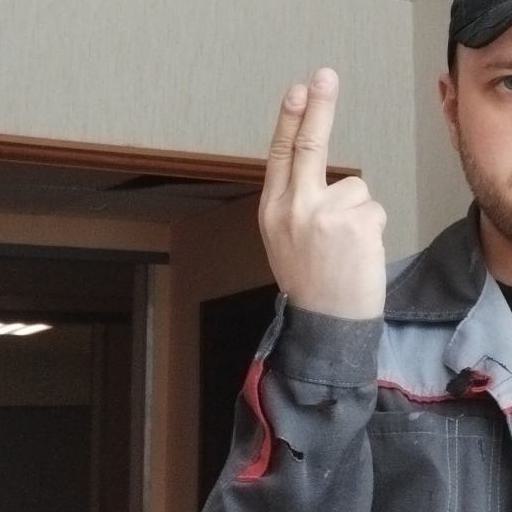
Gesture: two_up_inverted